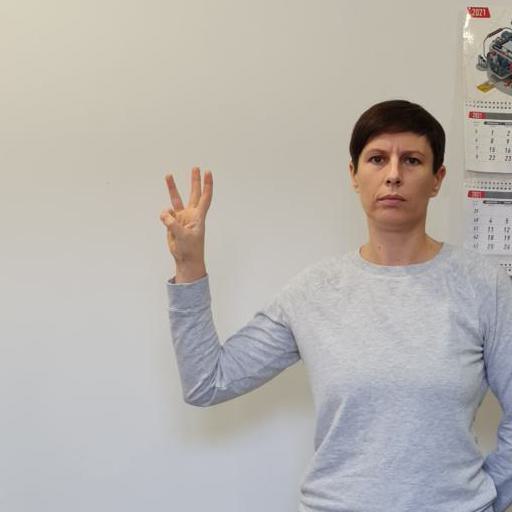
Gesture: three